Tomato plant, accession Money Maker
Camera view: horizontal (90 deg, fisheye); turntable rotation: 90 degrees
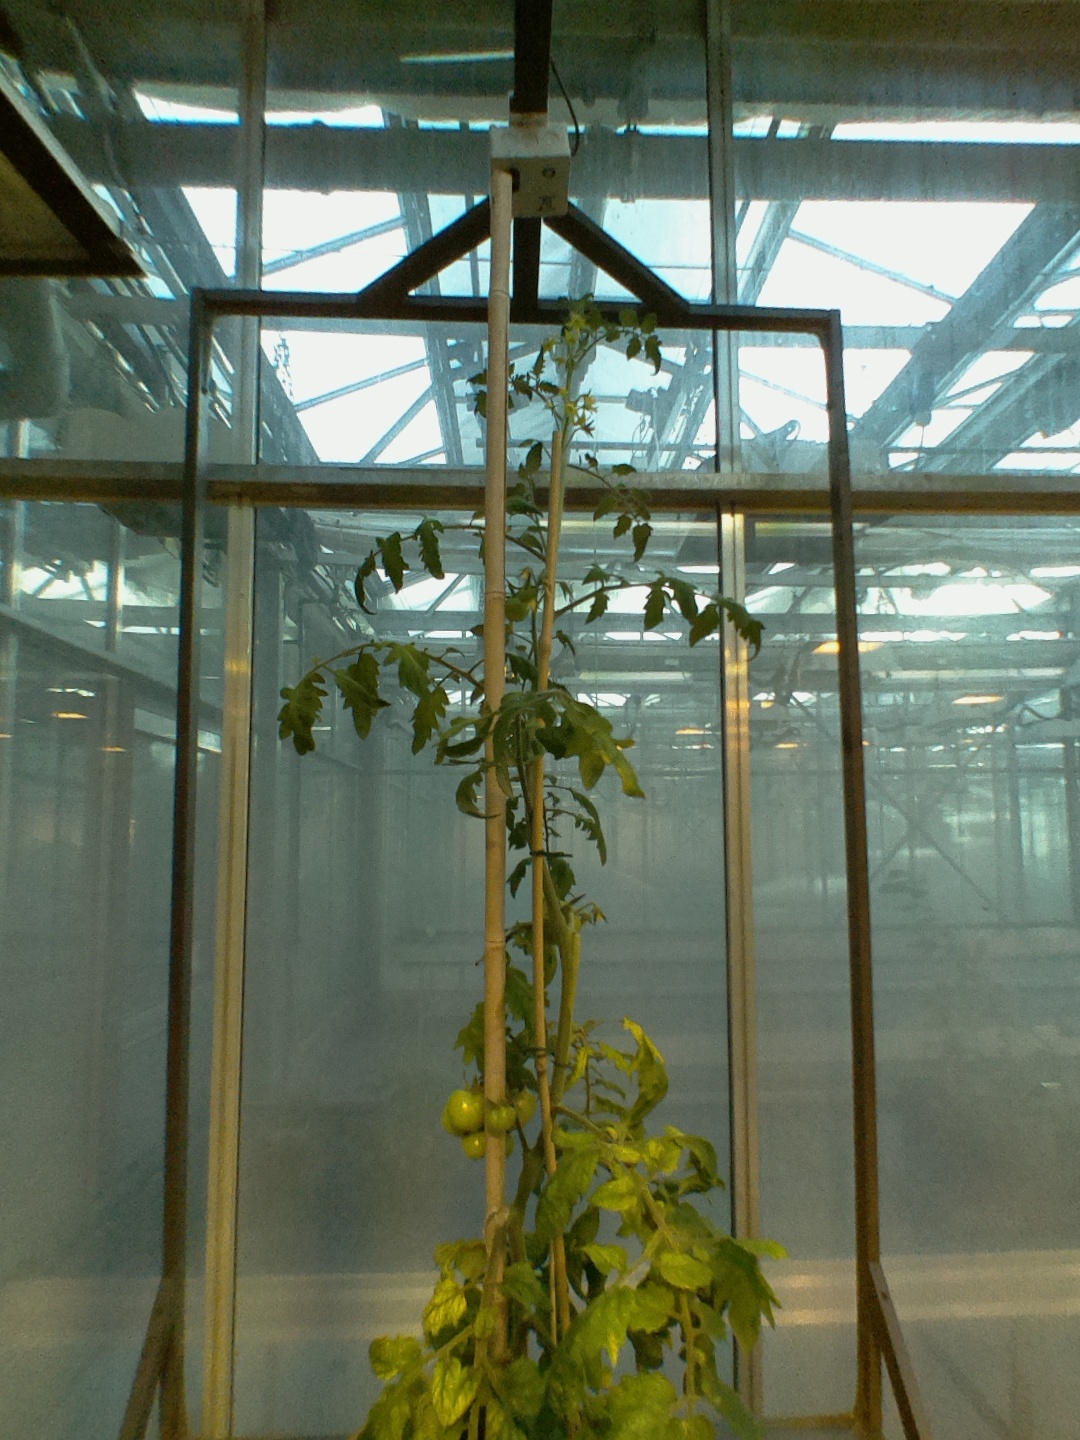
BBCH growth stage 73: 30%-40% of final fruit size